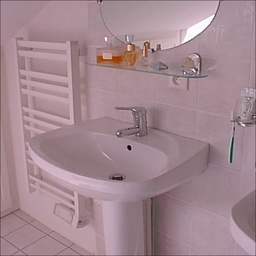
Room type: bathroom